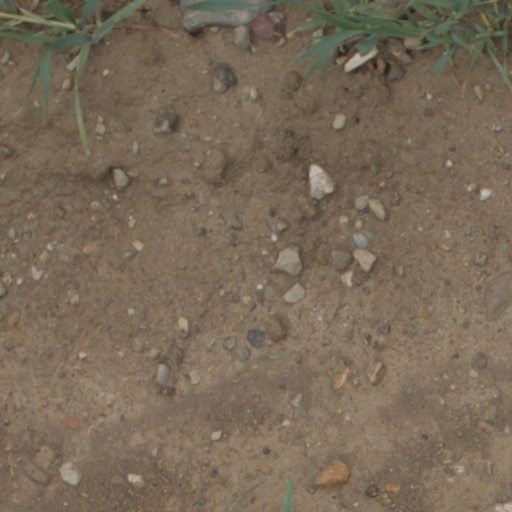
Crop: wheat